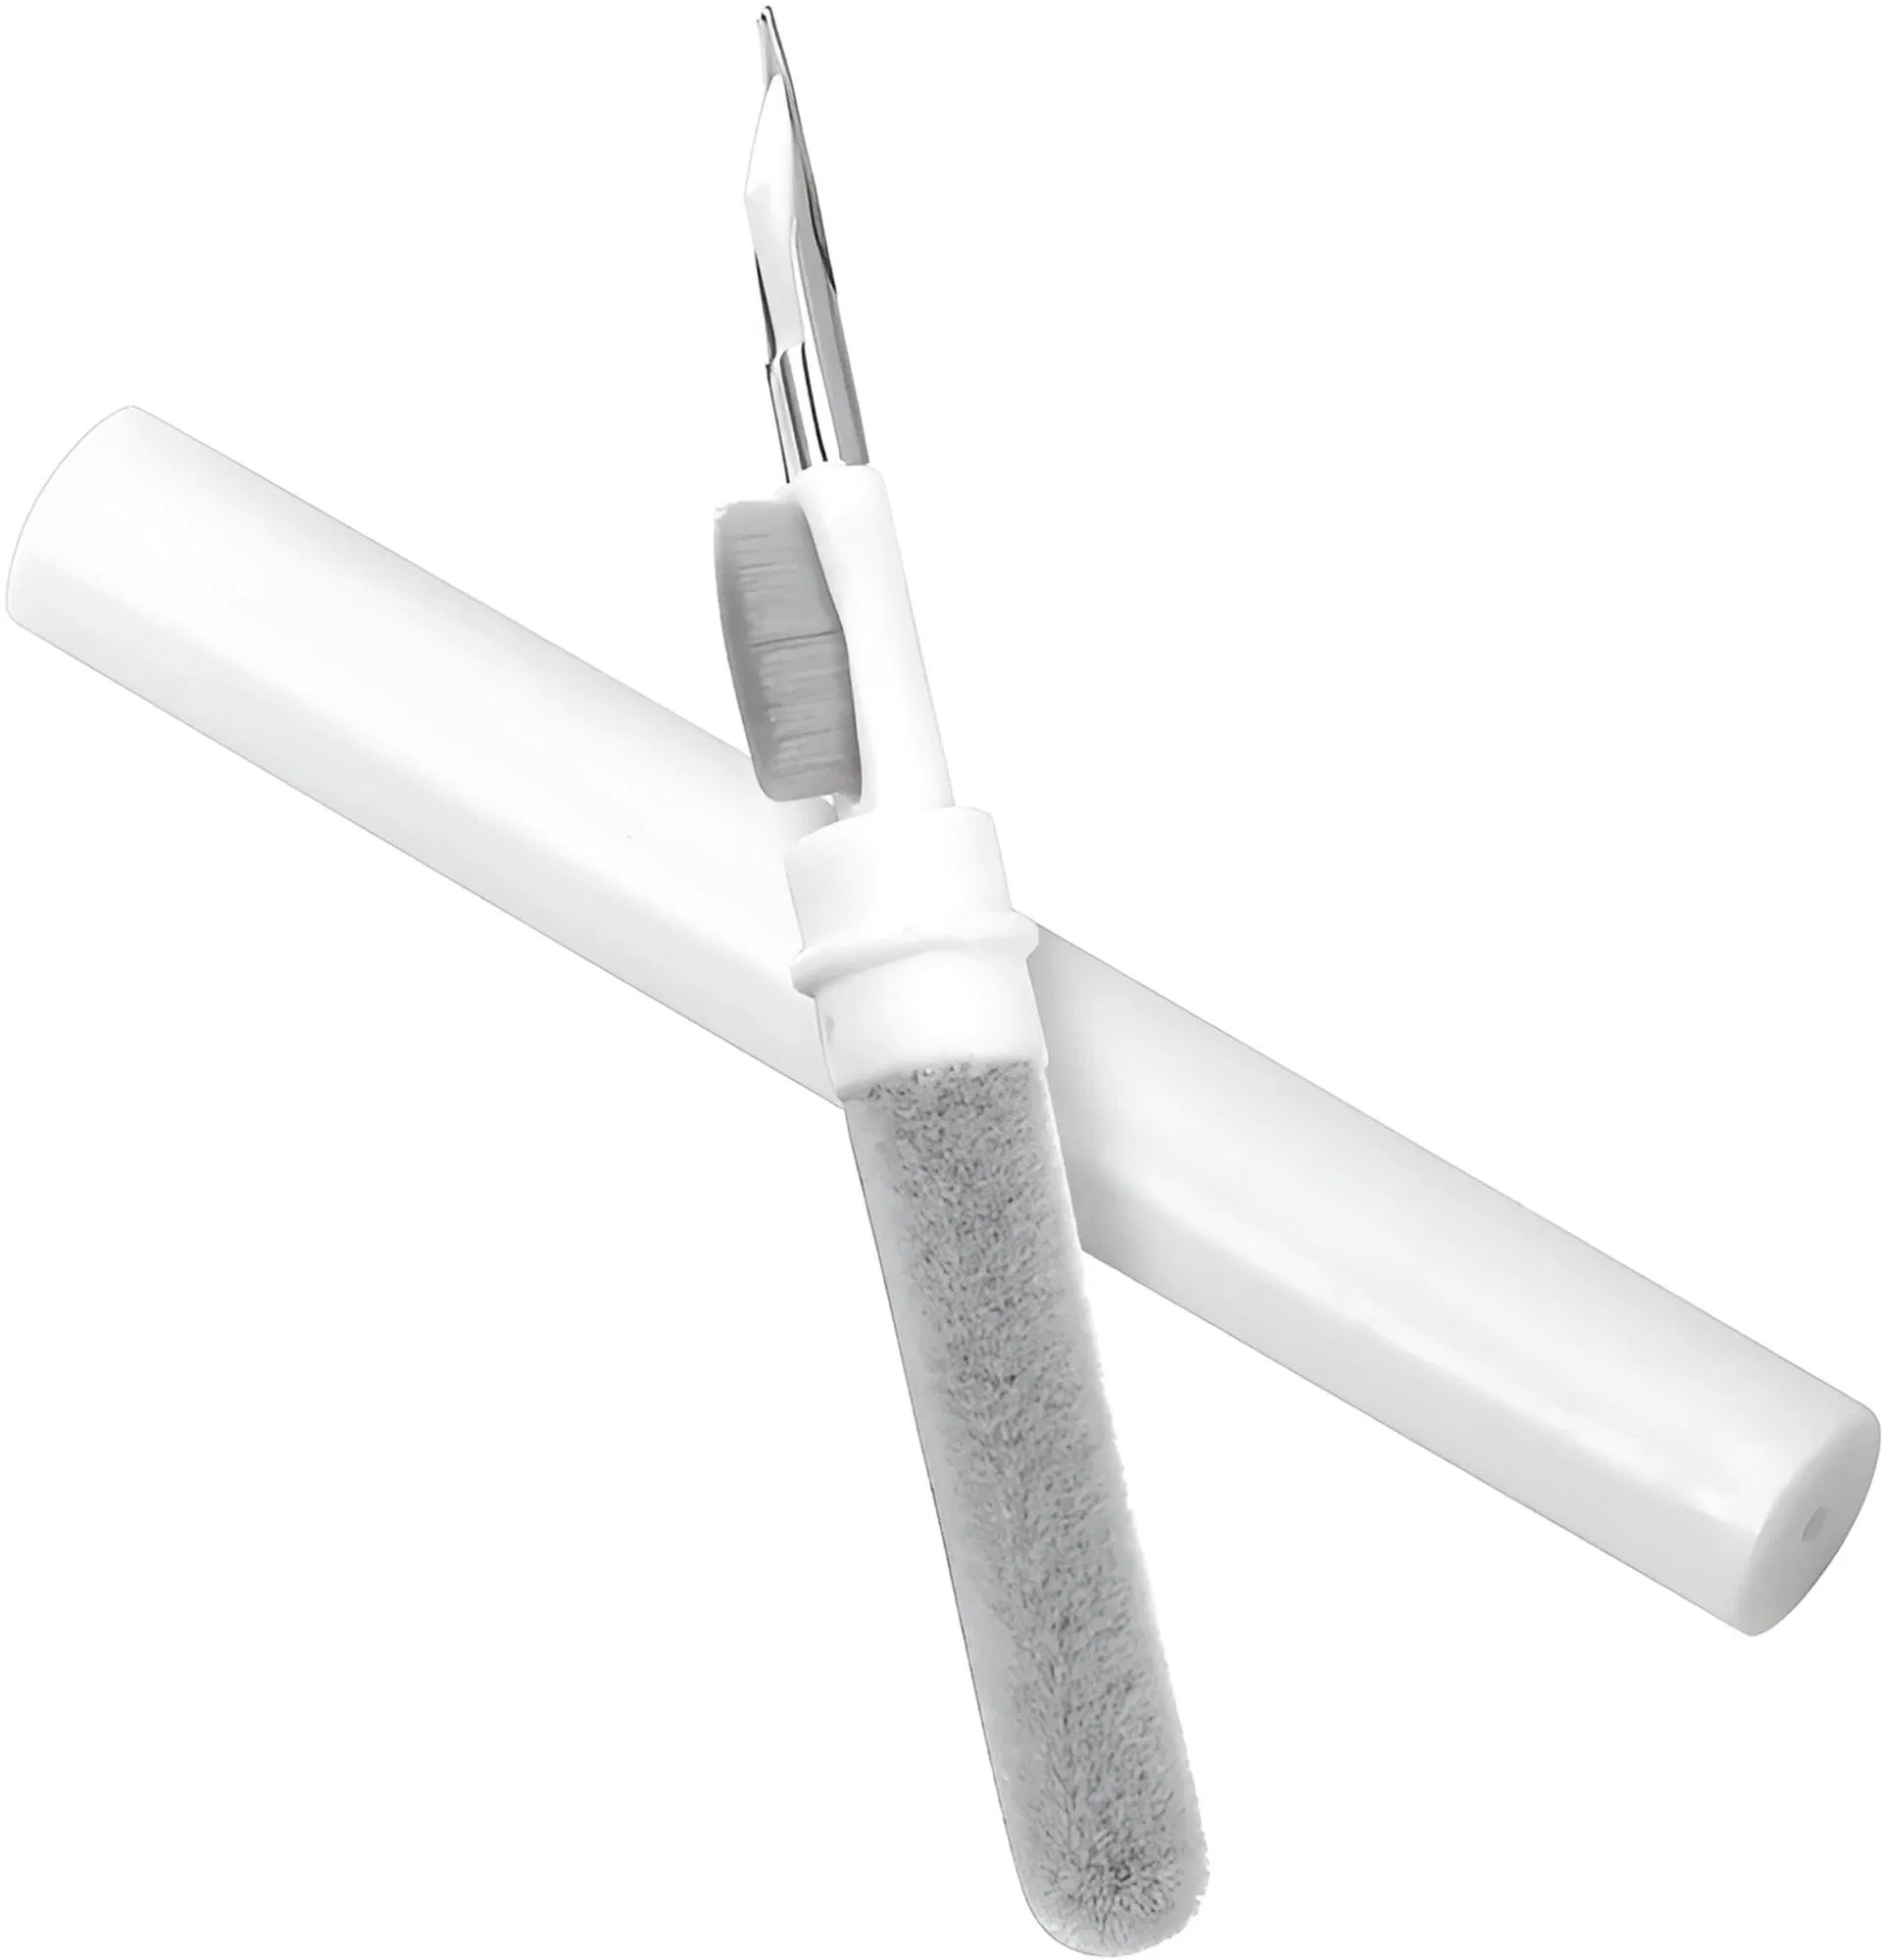
Nettoyeur d'écouteurs
Brand: Miluna
Category: Home & Garden > Kitchen & Dining > Kitchen Tools & Utensils > Kitchen Organizers > Knife Blocks & Holders